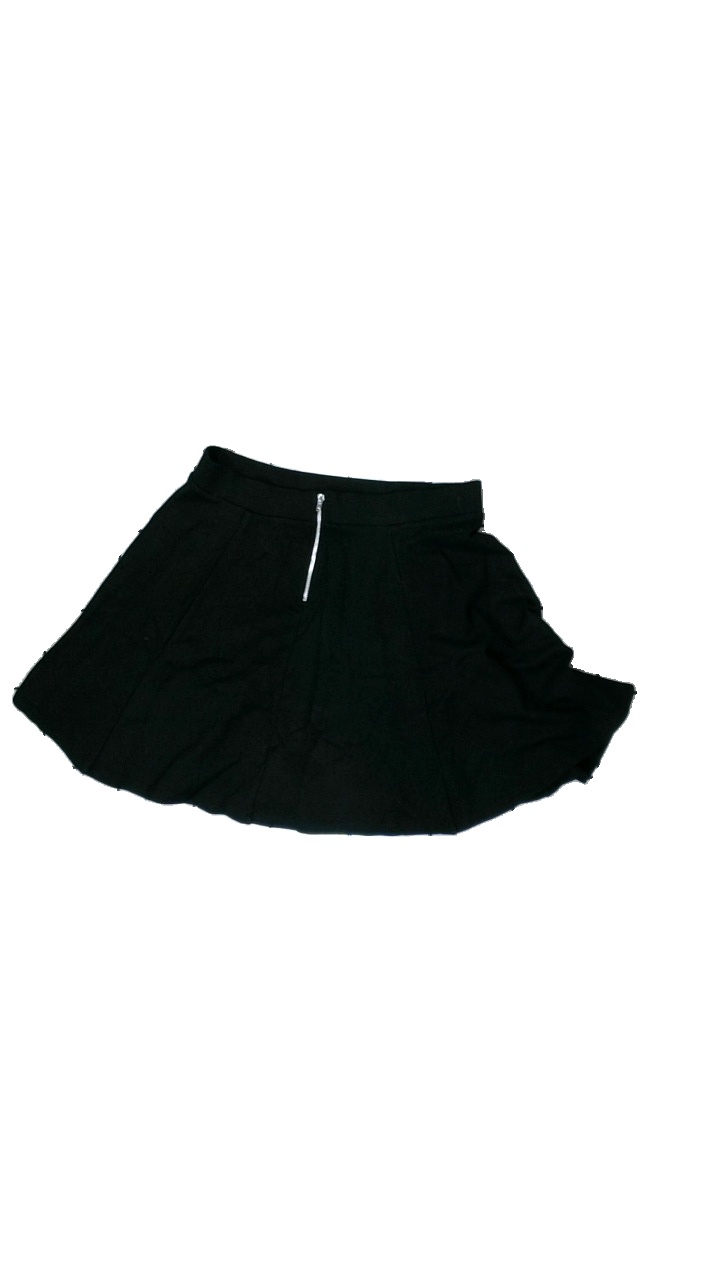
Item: Skirt (Ladies)
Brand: H&m
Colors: Black
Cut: Regular
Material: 74% viscose, 22% polyester, 4% elastane
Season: All
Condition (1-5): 3
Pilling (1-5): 3
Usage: Export
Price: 50-100